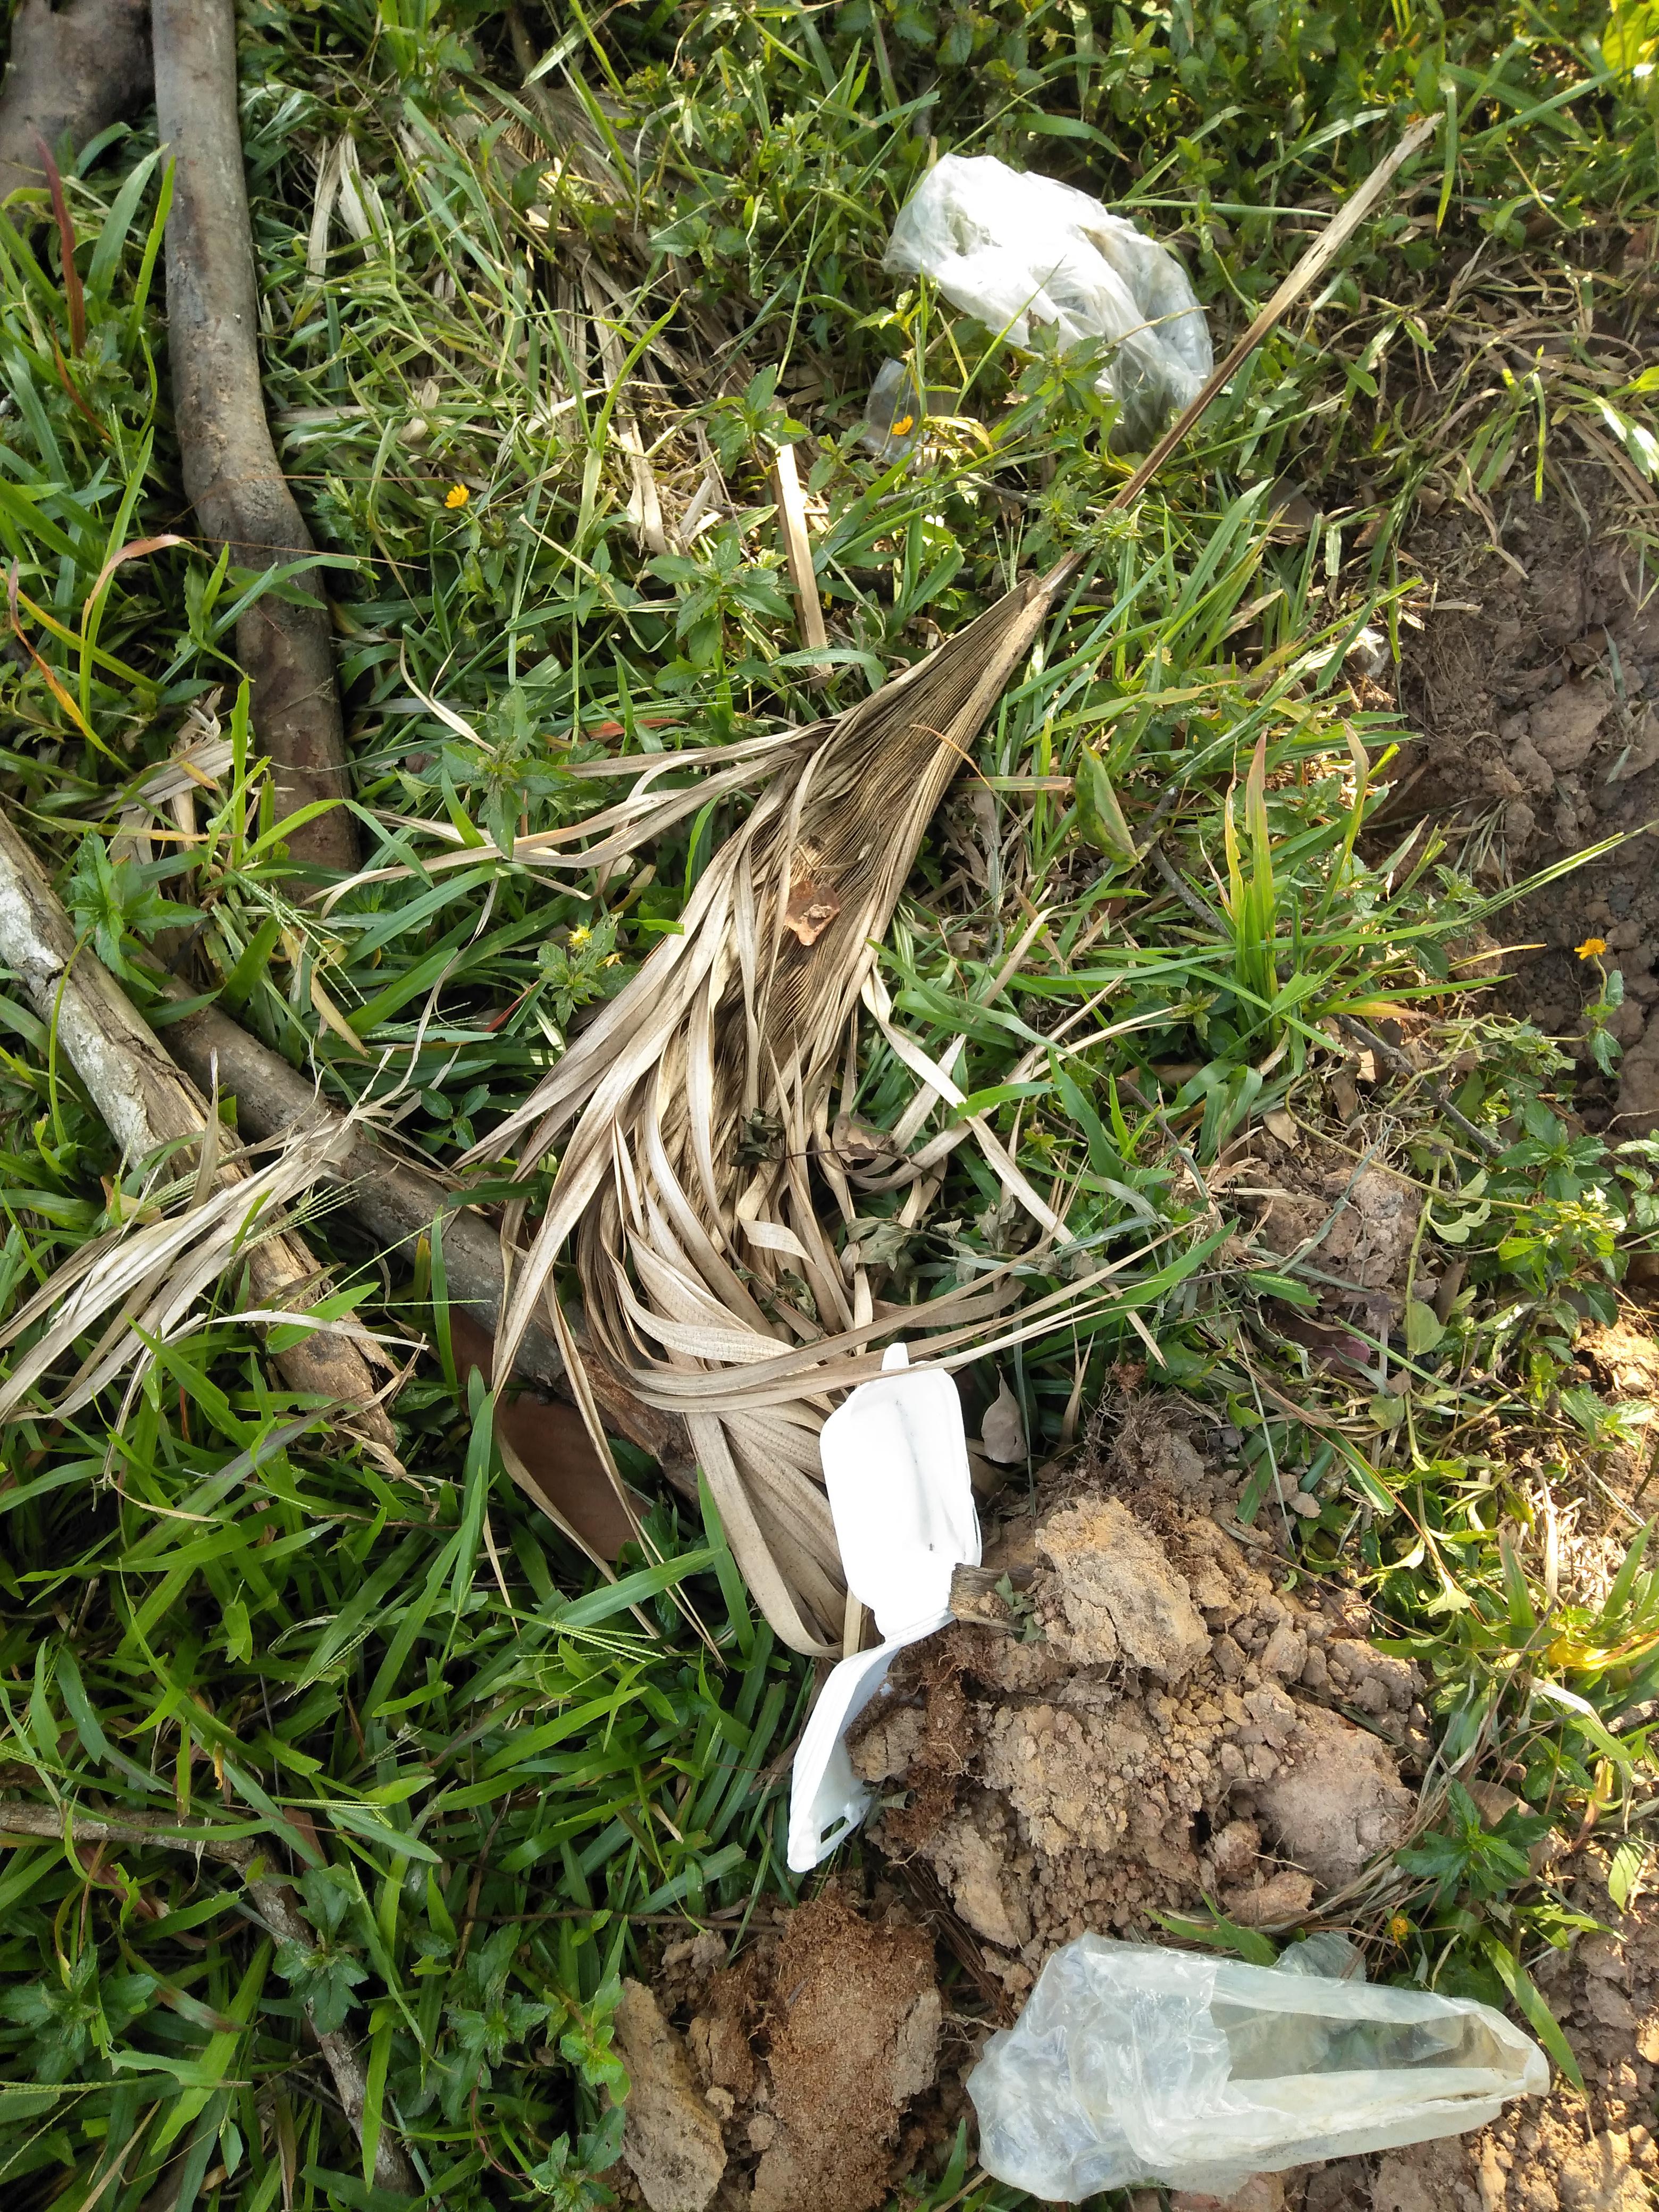
Object: Meal carton (Carton)

Object: Plastic film (Plastic bag & wrapper)

Object: Plastic film (Plastic bag & wrapper)

Object: Single-use carrier bag (Plastic bag & wrapper)